Théâtre Optique

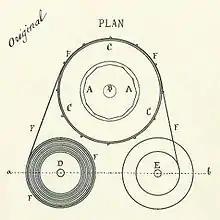
1888 patent illustration (top view): A=praxinoscope, B=axis, C=crown with protruding pins, D=reel drum with film, E=reel drum, F=flexible band, attached to drum E

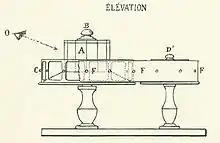
1888 patent illustration (side view): O=direct viewing position

The realized films had 300 to 700 transparent pictures of successive phases of moving figures with black backgrounds. The pictures were hand painted by Reynaud in aniline inks directly on 6 x 6 cm gelatin plates. The plates were coated with shellac and framed in a cardboard strip of which the sides were clad in fabric bands attached with split pins. The horizontal film strip could be up to 50 meters long, with black leader tape at the beginning. Central perforations in the cardboard between the images engaged with metal notches protruding from a large central turning wheel. The wheel transferred the strip between two copper 25 cm spools. The film was guided further by pinch rollers at the corners of the table and passed in front of a magic lantern. The magic lantern projected each image in turn towards one of the 36 rectangular mirrors at the center of the turning wheel. Each image was in turn reflected to another mirror, which reflected it through a focusing lens towards a movable mirror. The movable mirror could be adjusted to project the moving characters at the desired place within an immobile background image on the screen. The background was projected with a second magic lantern from a painted glass plate. Reynaud would manipulate the speed of the film by hand and repeat movements to produce a visual story that could last longer than 10 minutes. The projectionist operated the machine behind the screen, with only the projection visible to the audience.